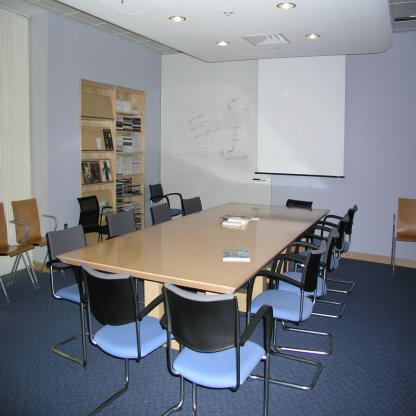
Scene: Indoor